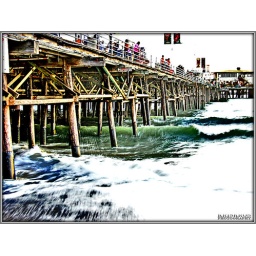
the raging ocean beneath the bridge